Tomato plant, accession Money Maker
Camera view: horizontal (90 deg, fisheye); turntable rotation: 0 degrees
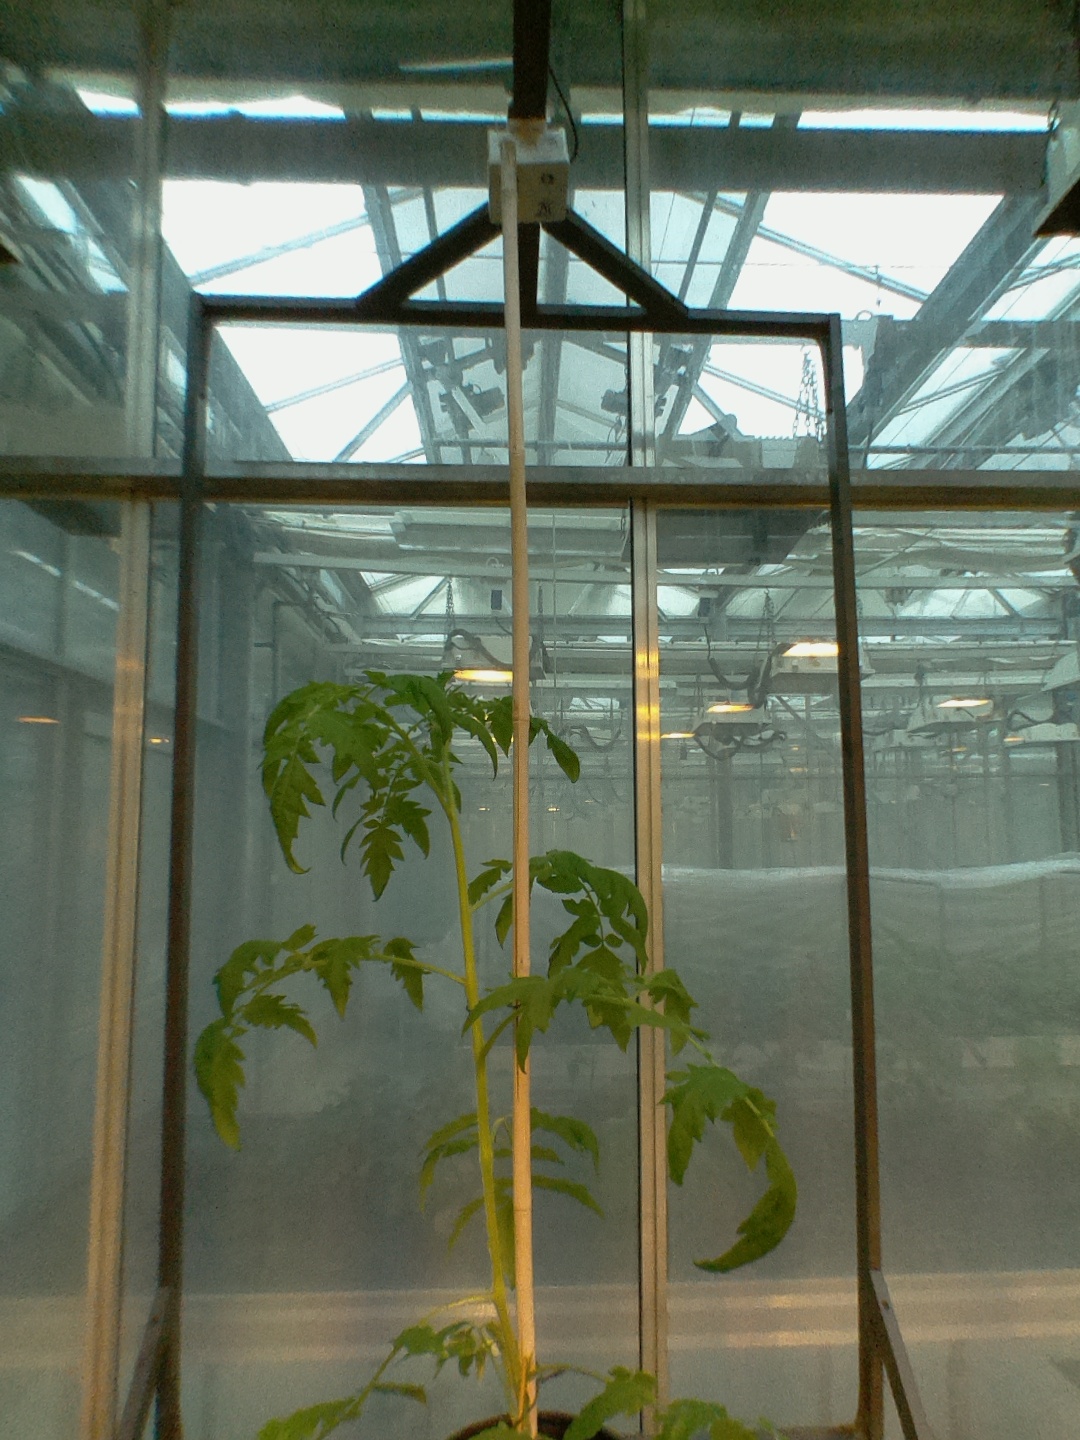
BBCH growth stage 54: 4 inflorescences visible